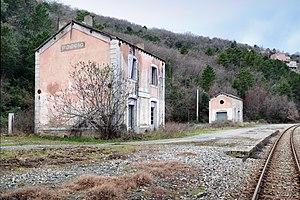
Riventosa est une commune française située dans la circonscription départementale de la Haute-Corse et le territoire de la collectivité de Corse.
La gare de Poggio - Riventosa est une gare ferroviaire française de la ligne de Bastia à Ajaccio. C'est un arrêt facultatif situé sur le territoire de la commune de Riventosa, en contrebas du village de Poggio-di-Venaco, dans le département de Haute-Corse et la Collectivité territoriale de Corse.
Poggio-di-Venaco est une commune française dans la circonscription départementale de la Haute-Corse et le territoire de la collectivité de Corse. Le village appartient à l'ancienne piève de Venaco.